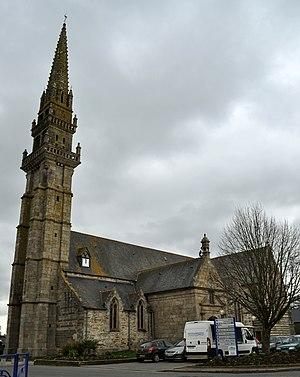
L'église paroissiale Saint-Pierre de Plouvorn
Plouvorn [pluvɔʁn] est une commune du département du Finistère, dans la région Bretagne en France.
La liste des églises du Finistère recense de la manière la plus complète possible les églises, cathédrales et basiliques situées dans le département français du Finistère.